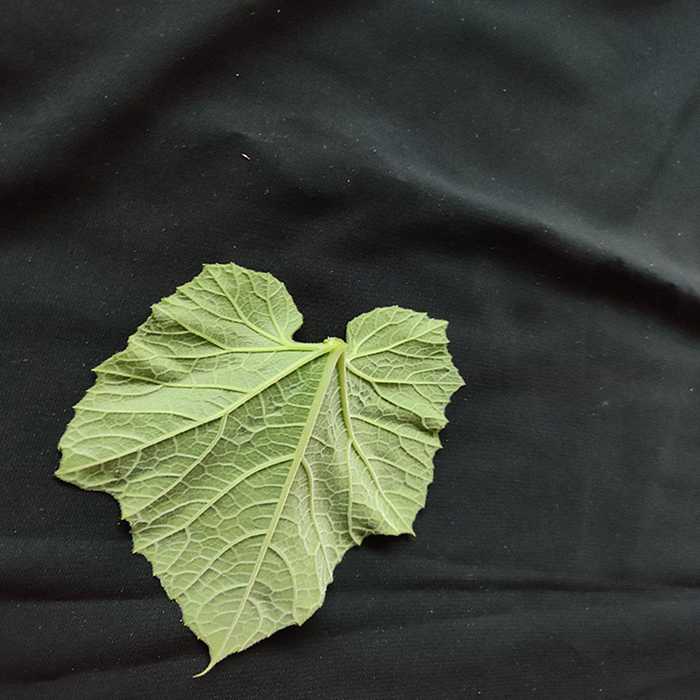
Plant: Bottle gourd
Label: Fresh leaf